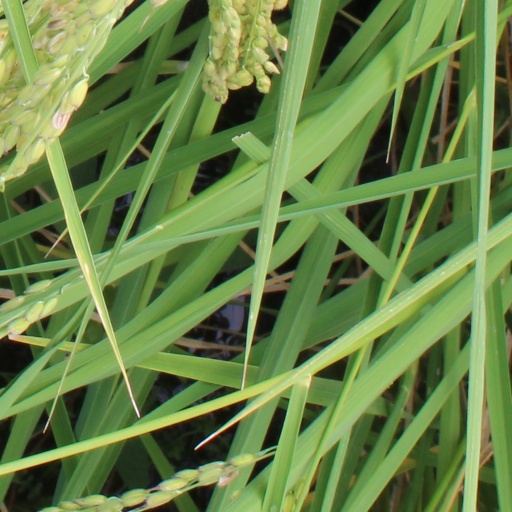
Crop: rice